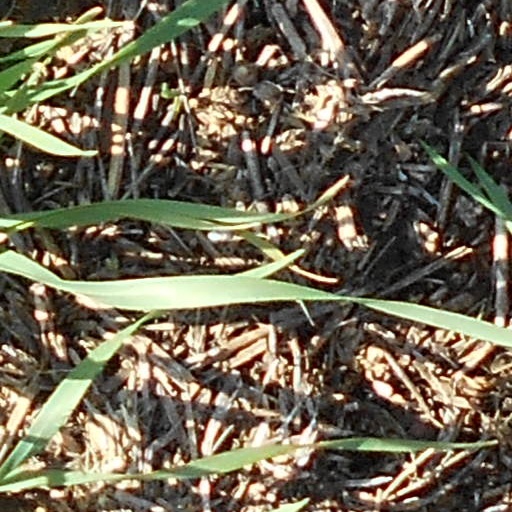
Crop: wheat